John Pennekamp Coral Reef State Park

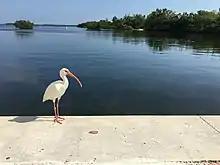
An ibis on the waterfront of Largo Sound.

John Pennekamp Coral Reef State Park is a Florida State Park located on Key Largo in Florida. It includes around of adjacent Atlantic Ocean waters. The park is roughly long and extends into the Atlantic Ocean along the prominent Hawk Channel passage. It was the first underwater park in the United States. The park was added to the National Register of Historic Places on April 14, 1972. The primary attractions of the park are the coral reefs (such as Molasses Reef) and their associated marine life.